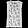
Label: Shirt